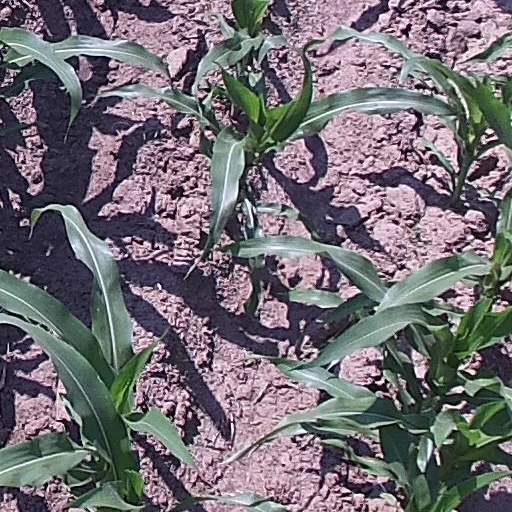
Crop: maize; corn